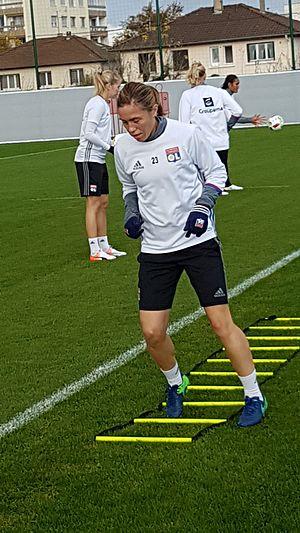
Camille Abily en 2016 avec l'Olympique lyonnais.
Camille Abily, née le 5 décembre 1984 à Rennes, est une footballeuse internationale française évoluant au poste de milieu de terrain offensif, devenue entraîneuse.